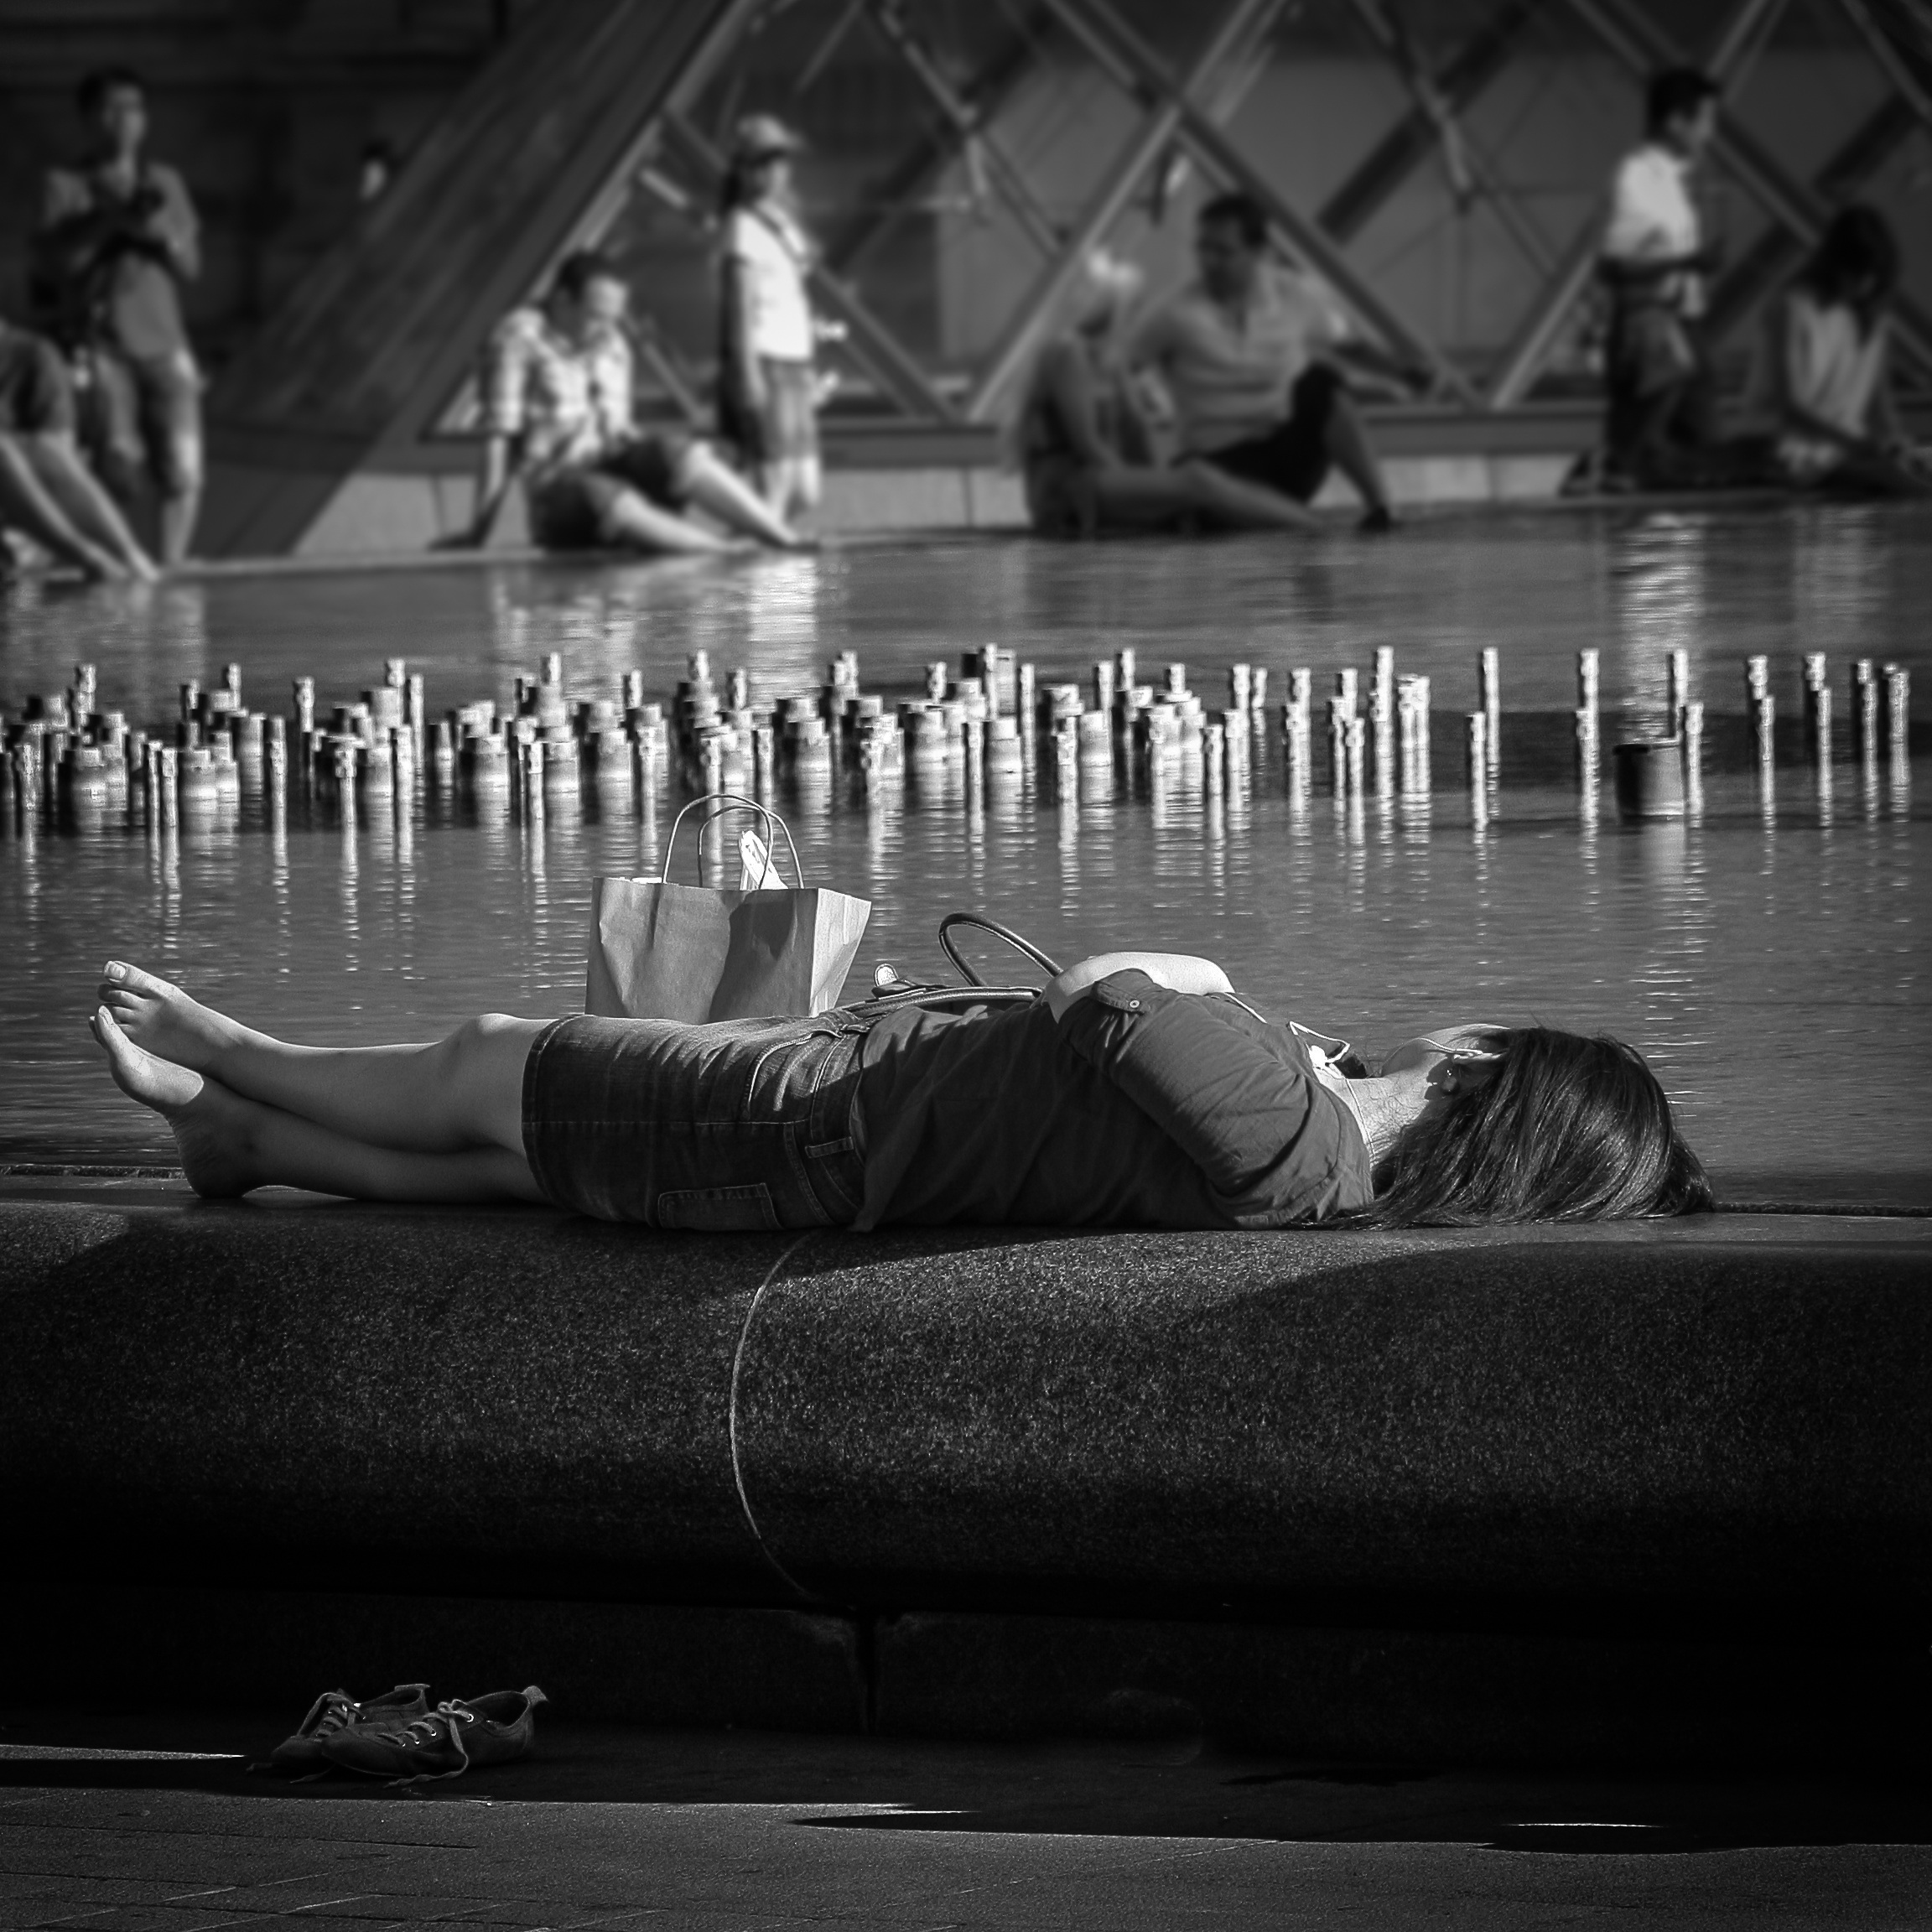
light, black and white, people, girl, white, photography, relax, sitting, darkness, black, monochrome, outdoors, photograph, fountain, image, pyramids, monochrome photography, film noir, louver, human positions